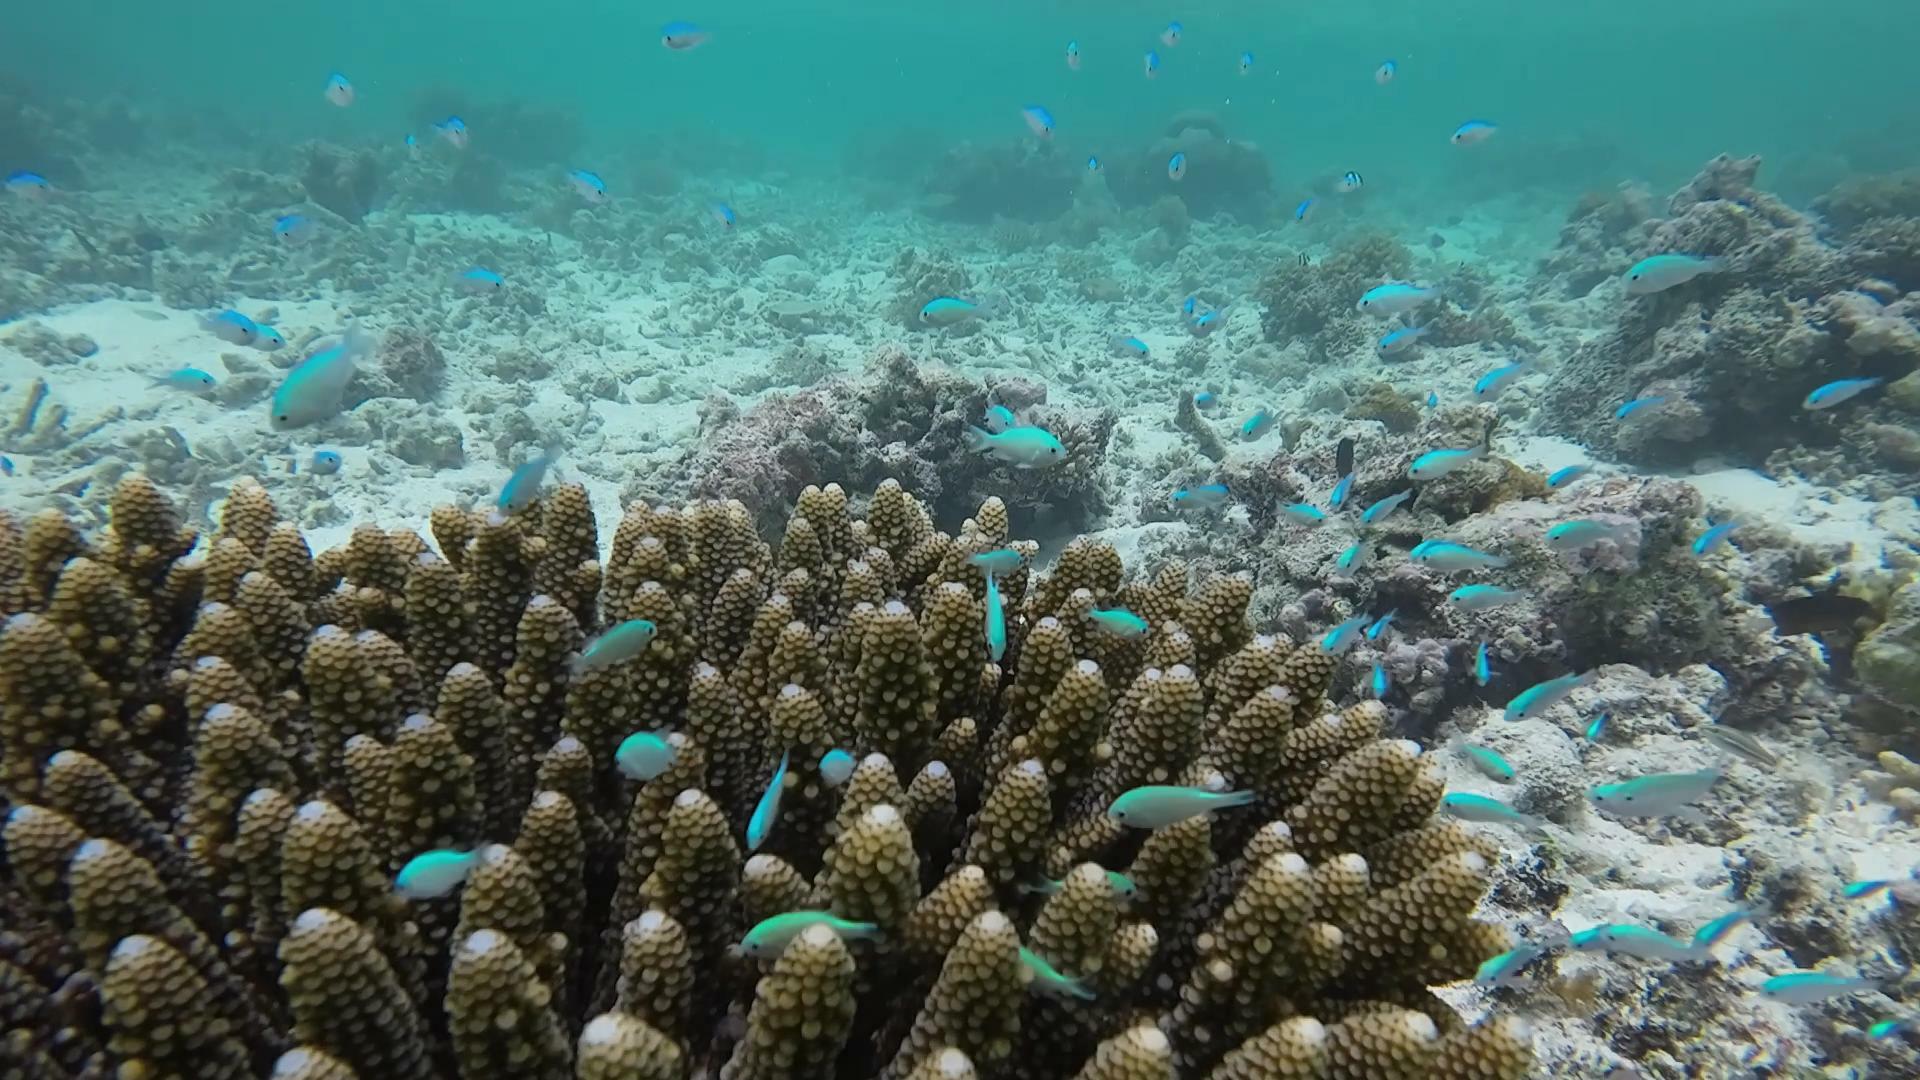
Chromis viridis (Blue-green Chromis)